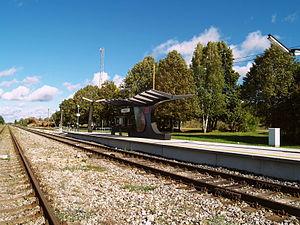
Tõõraste est un village de la commune de Haaslava du comté de Tartu en Estonie.